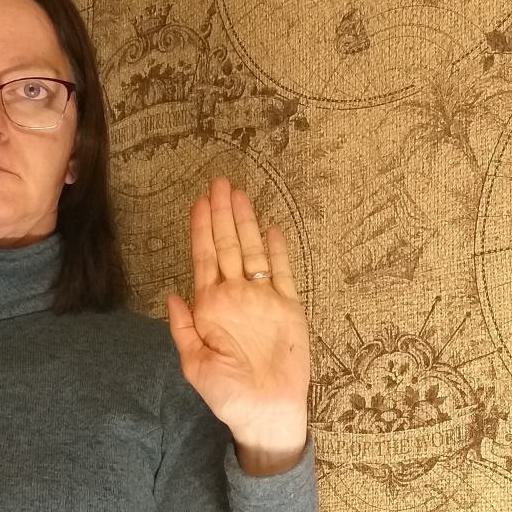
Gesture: stop